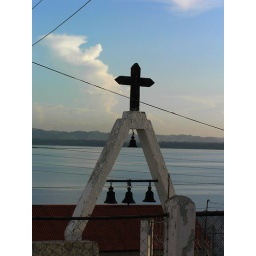
Church cross over lake